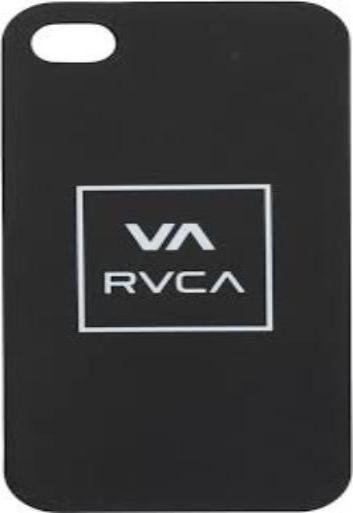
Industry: Clothes